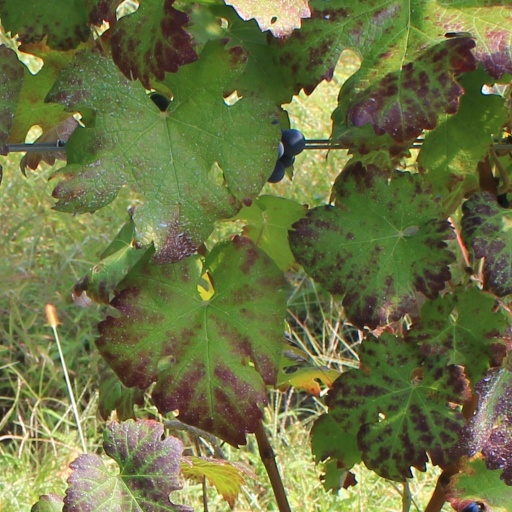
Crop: grape